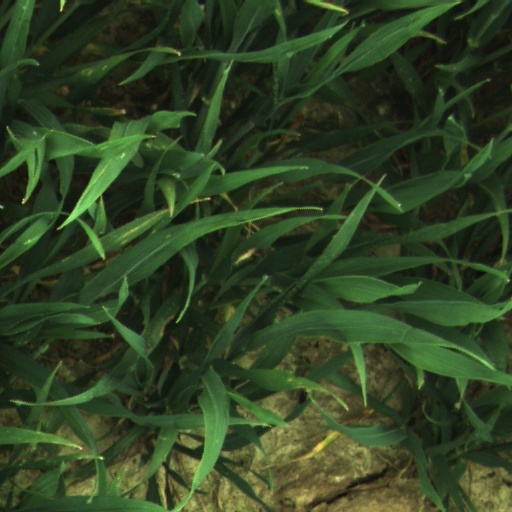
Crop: wheat